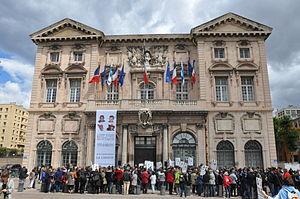
Marseille (France), hôtel de ville, manifestations en faveur des 4 otages enlevés au Sahel le 16 septembre 2010
La guerre du Sahel, aussi appelée le conflit armé au Sahel, l'insurrection islamiste au Sahel, ou l'insurrection djihadiste au Sahel est un conflit armé opposant les États de la région du Sahel — en particulier le Mali, le Niger, la Mauritanie, le Burkina Faso et le Tchad — à des groupes salafistes djihadistes liés à al-Qaïda ou à l'État islamique.
Al-Qaïda au Maghreb islamique est un groupe armé et une organisation terroriste, d'idéologie salafiste djihadiste, née le 25 janvier 2007. Avant son allégeance à Al-Qaïda, elle était connue sous le nom de Groupe salafiste pour la prédication et le combat, un groupe algérien issu d'une dissidence du Groupe islamique armé.